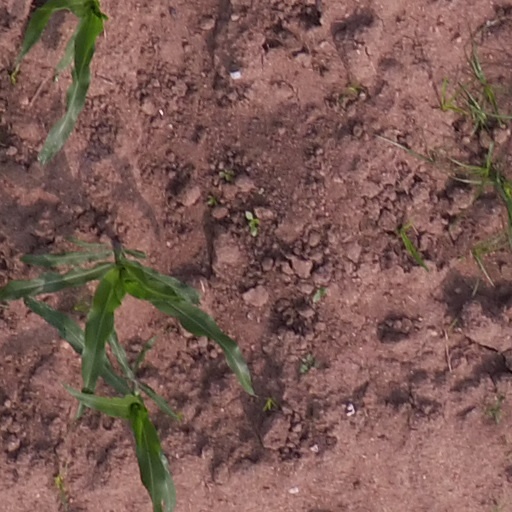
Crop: maize; corn